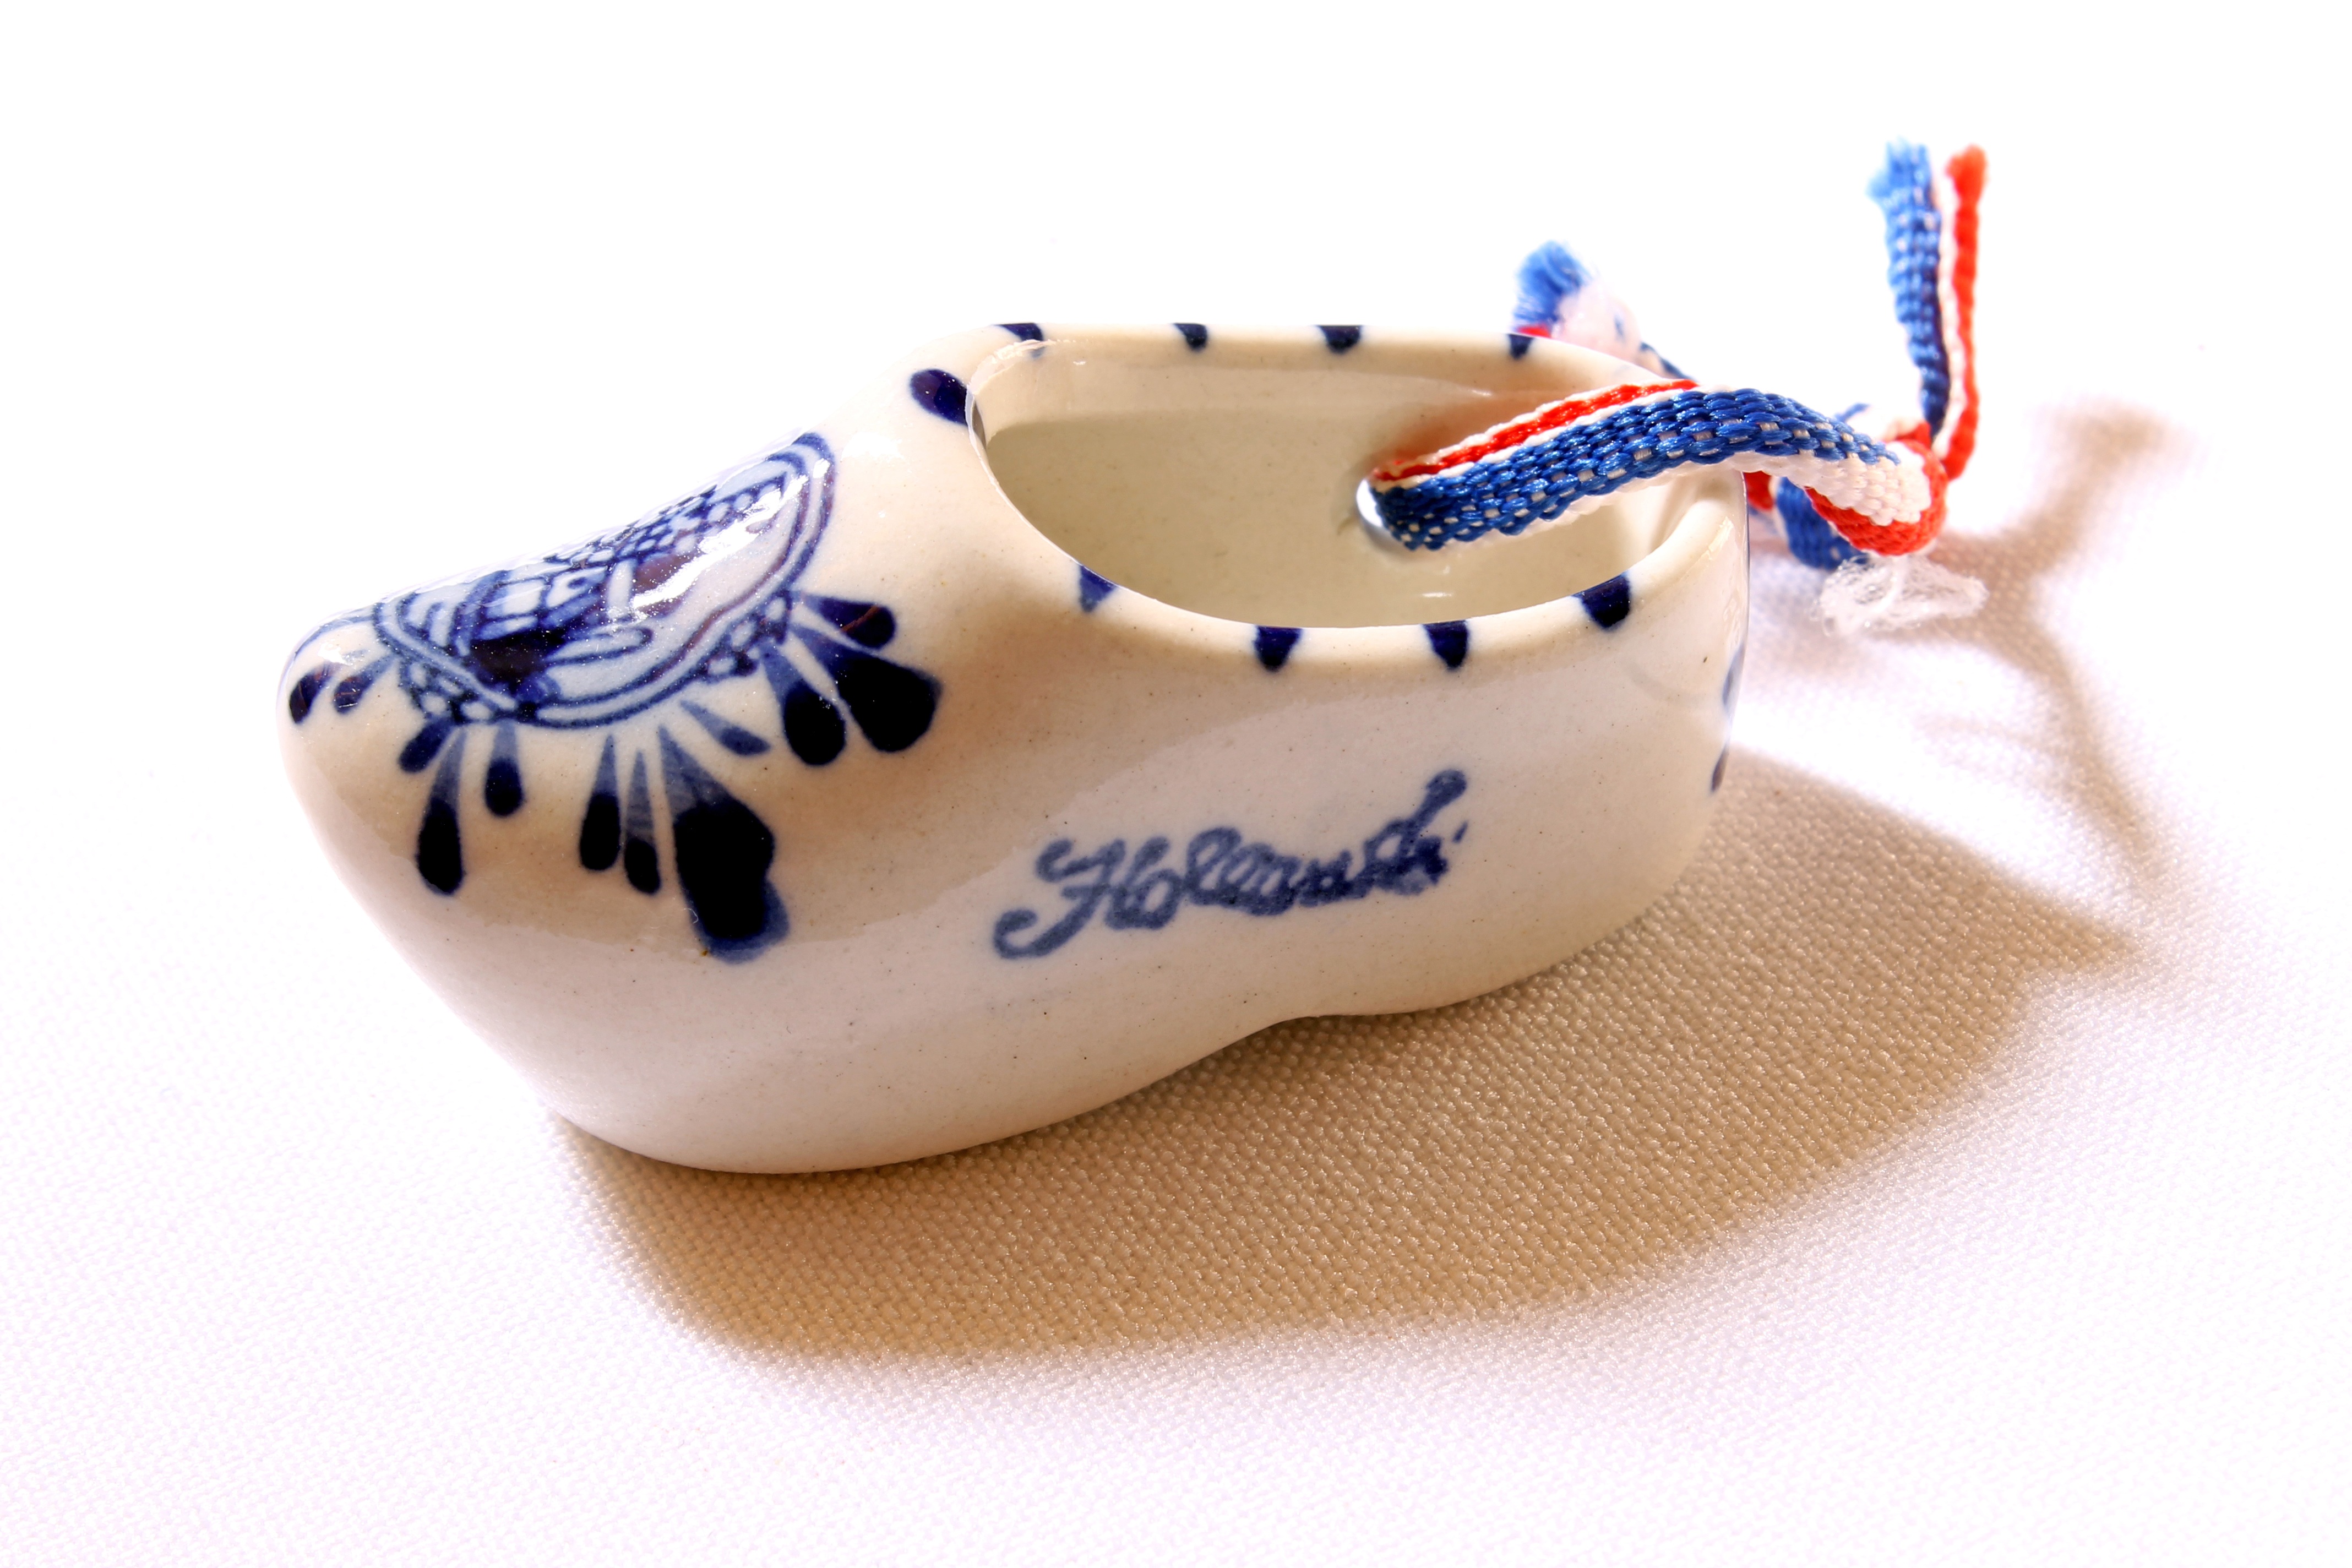
decoration, symbol, ceramic, netherlands, garnish, dutch, footwear, porcelain, tooth, luck, clog, outdoor shoe, table ornament